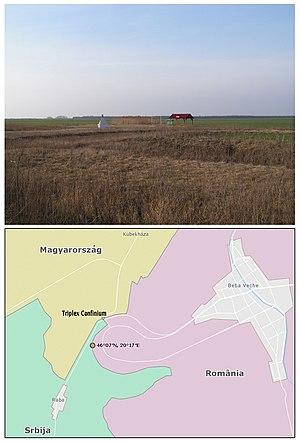
Kübekháza est un village et une commune du comitat de Csongrád en Hongrie.
La liste de points extrêmes de la Roumanie, qui a 2 956,5 km de frontières terrestres et 245,7 km de côte maritime, est exposée ici.
Beba Veche est une commune du județ de Timiș en Roumanie, dans la région historique du Banat.